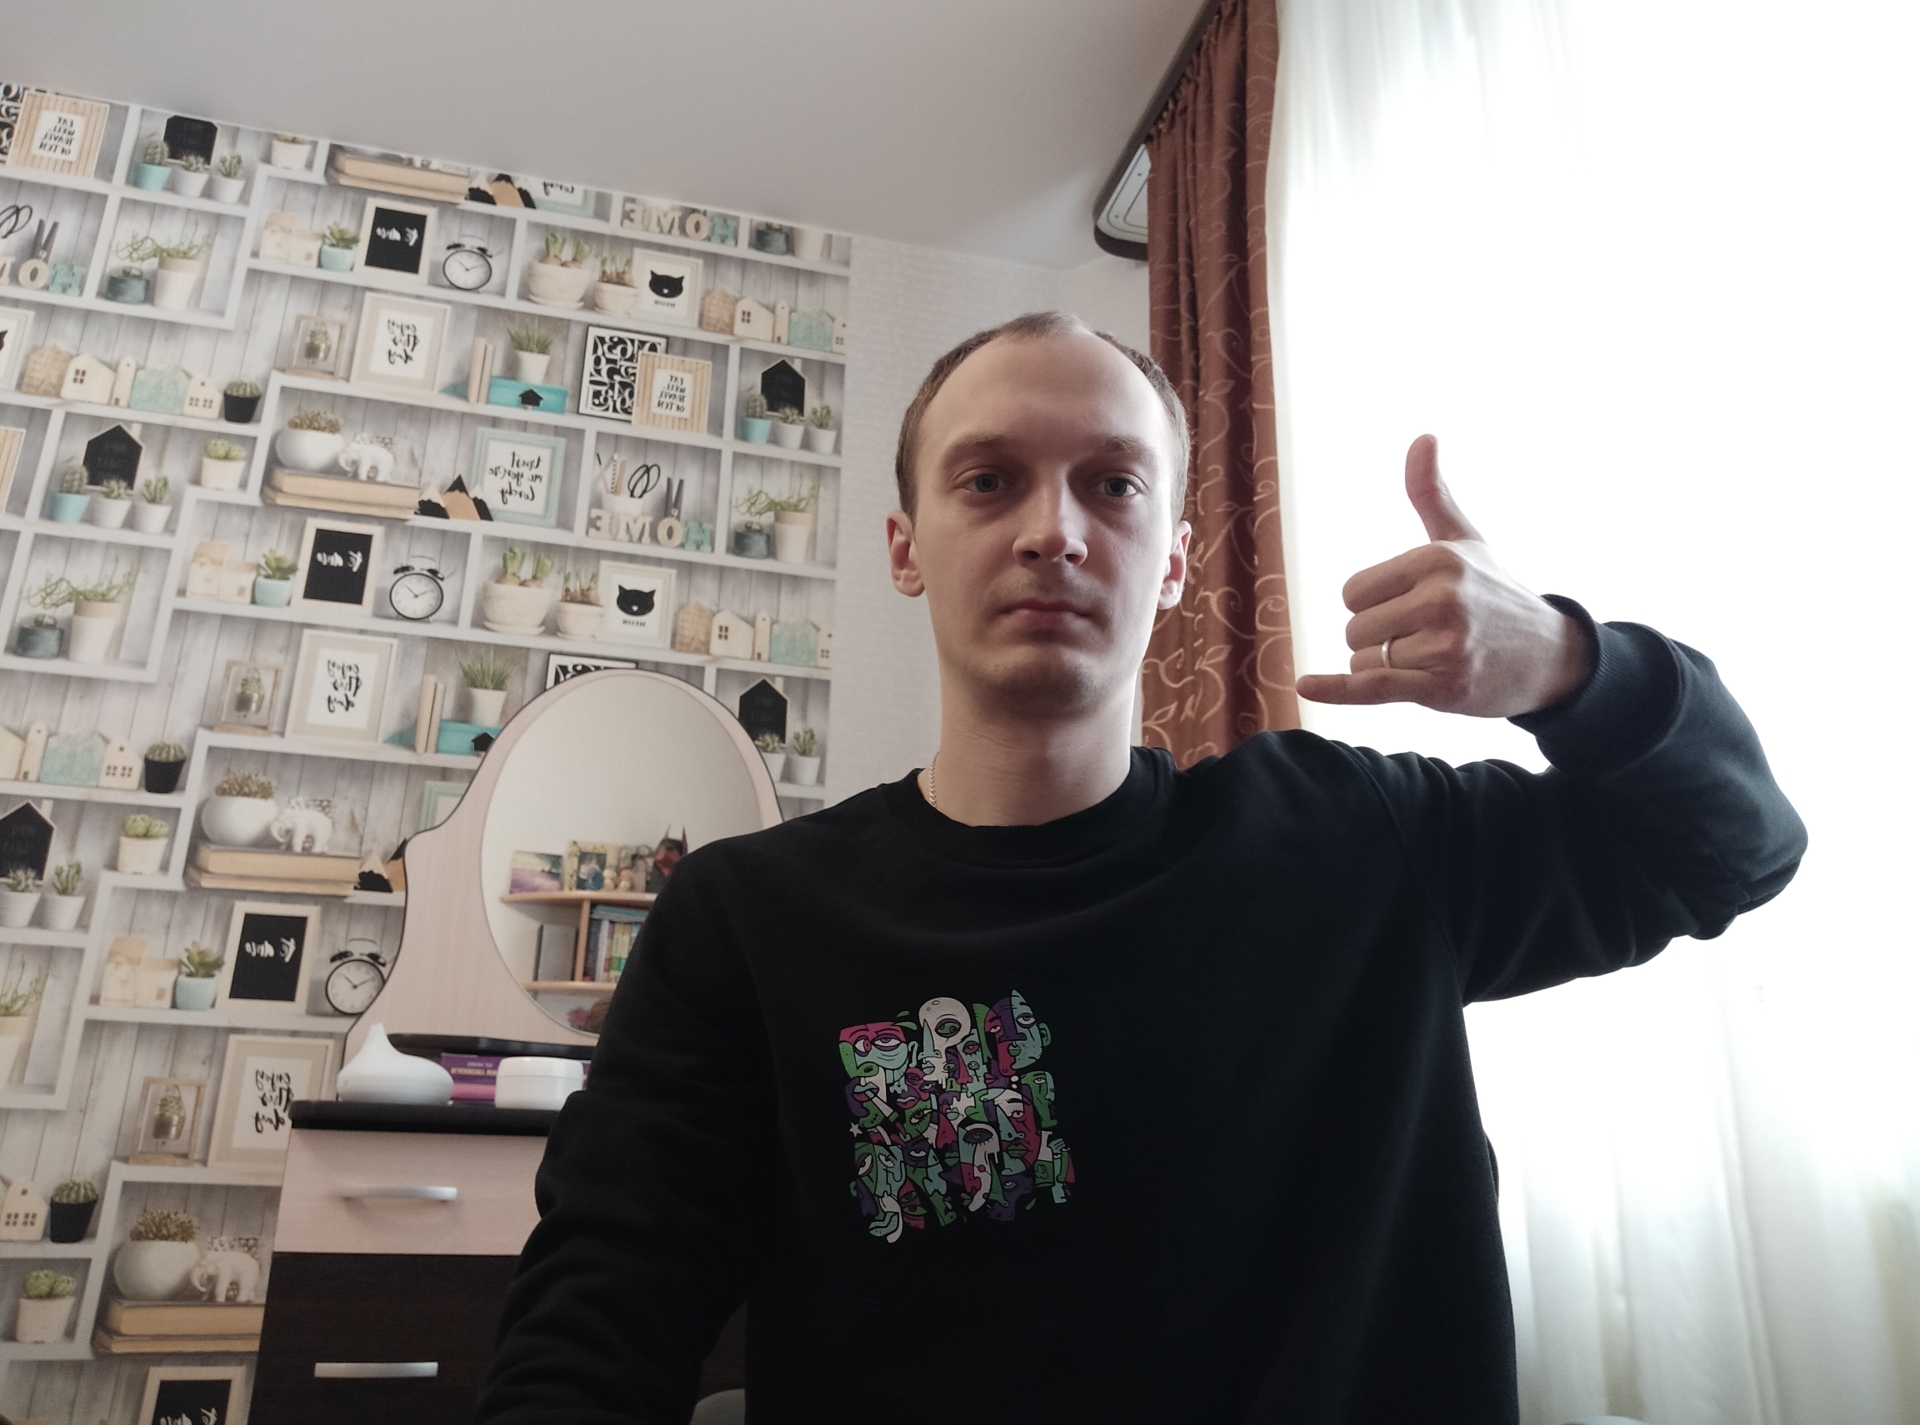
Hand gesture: call